Buford and the Galloping Ghost

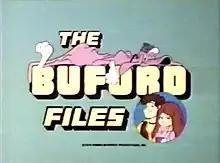

Buford and the Galloping Ghost is an American animated television series and a spin-off of "Yogi's Space Race" produced by Hanna-Barbera Productions that was broadcast on NBC from September 9 to December 2, 1978. The half-hour series was composed of two 11-minute segments: "The Buford Files" and "The Galloping Ghost".